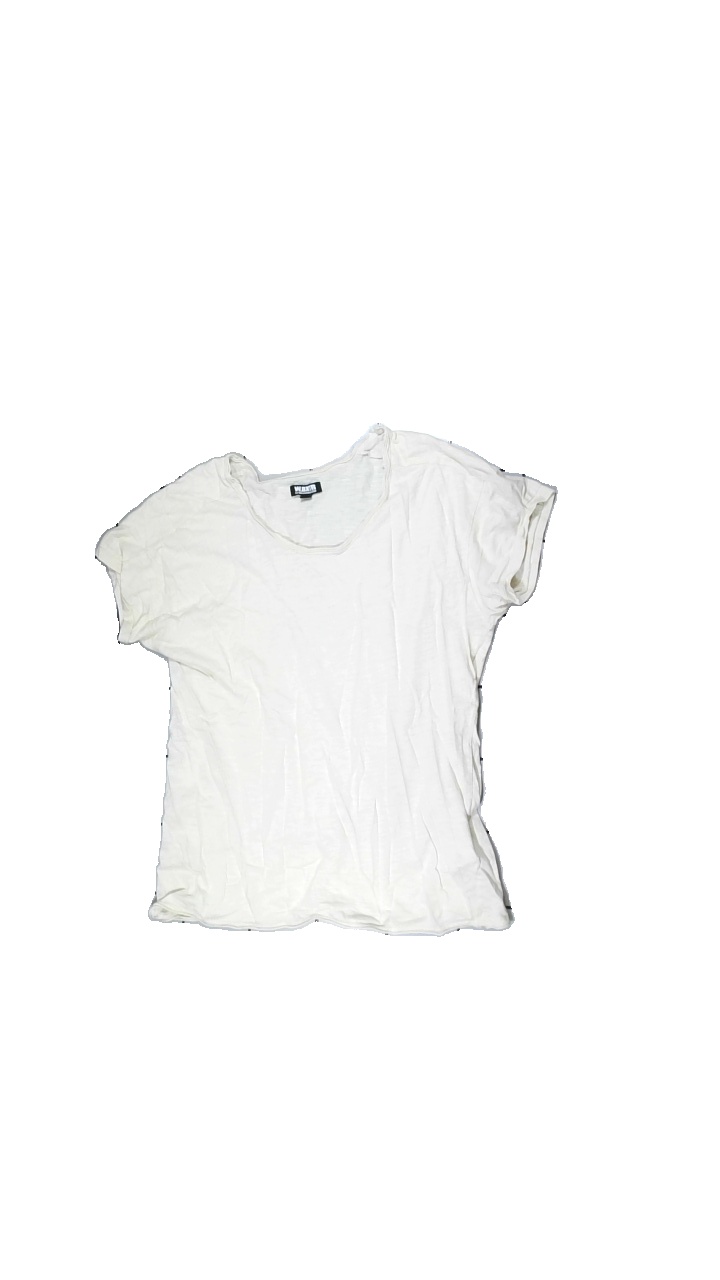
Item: Top (Ladies)
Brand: W.bxtr
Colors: Beige
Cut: Regular
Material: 100% Cott
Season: All
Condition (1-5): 1
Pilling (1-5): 5
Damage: Damaged seams, Crooked Seam
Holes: Minor
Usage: Recycle
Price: <50